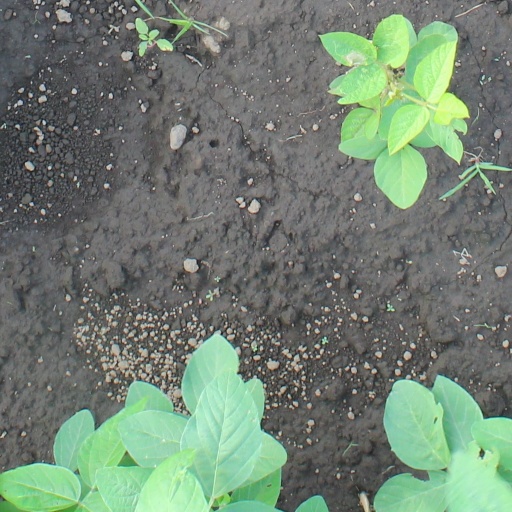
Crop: soybean